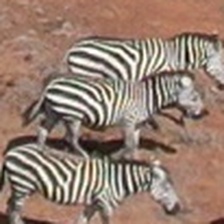
Pose orientation: right